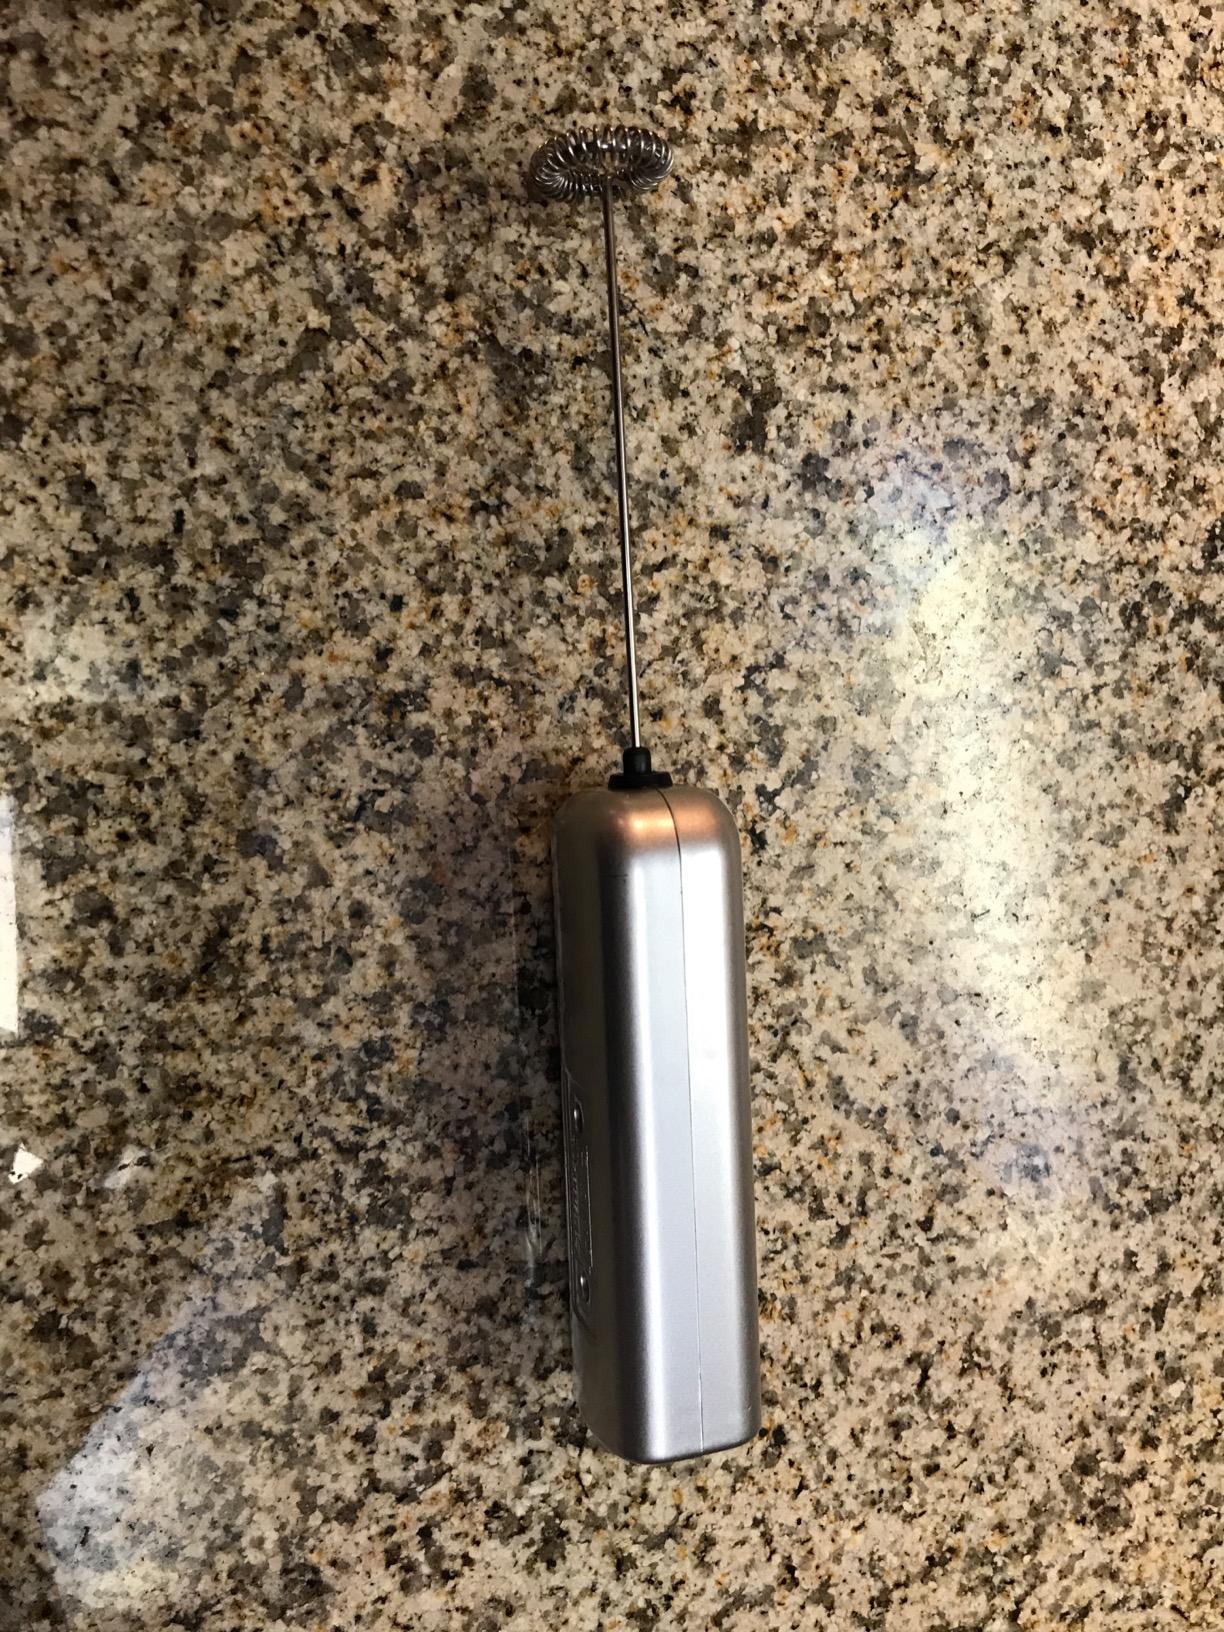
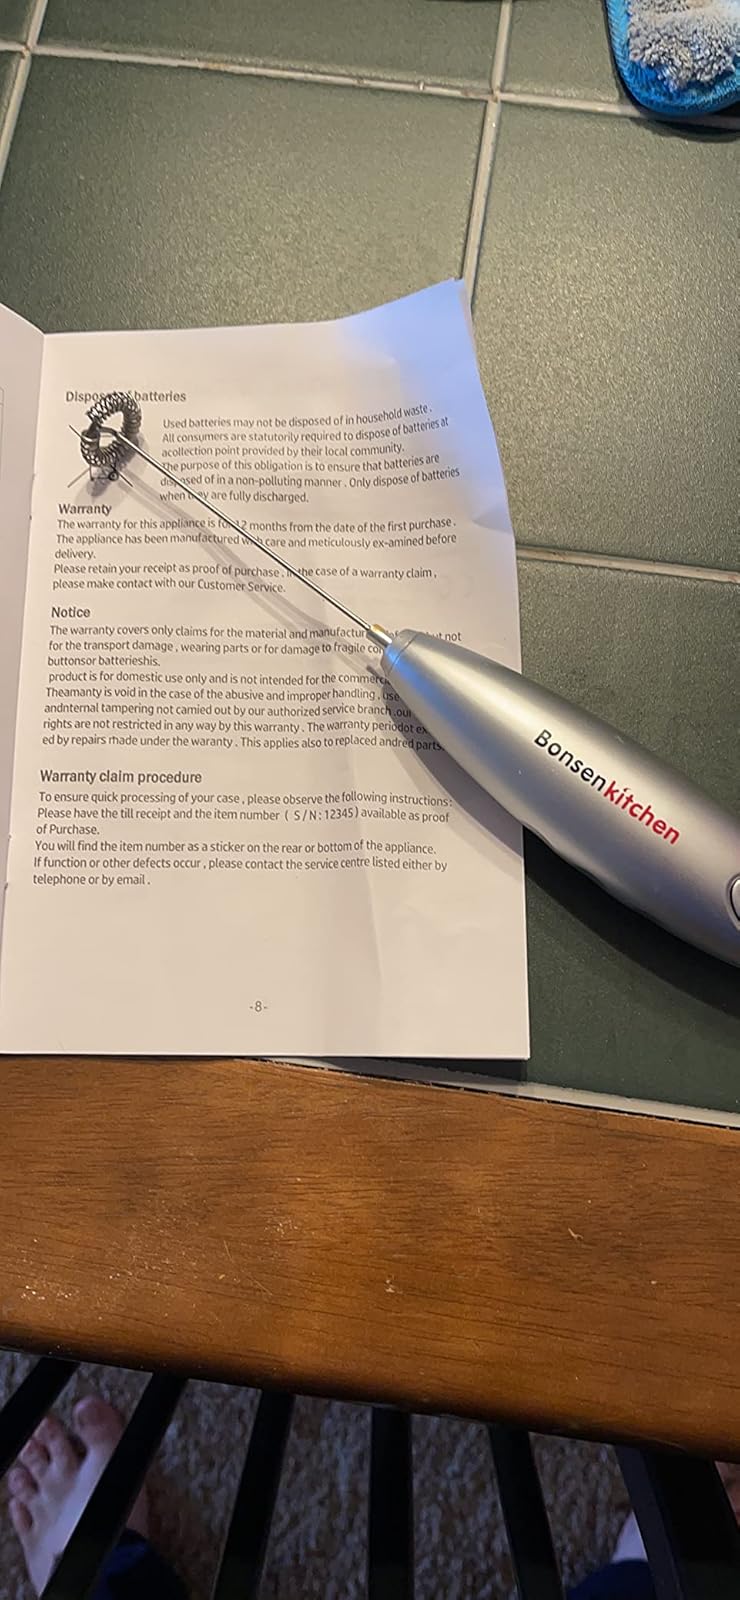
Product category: items_mixer
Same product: no